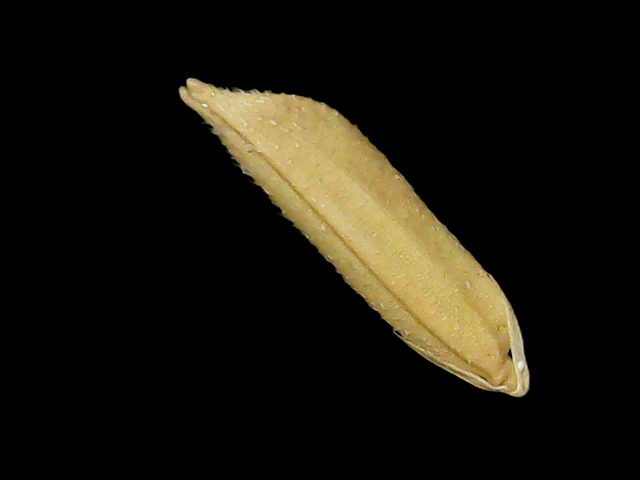
Rice variety: Binadhan07